Randy Spetman

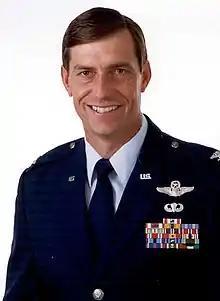
Air Force photo of Spetman (c. 2000)

Randall William Spetman (born December 30, 1952) is an American college athletic director who was most recently athletic director at Florida State University from 2008 to 2013. Spetman has also been the director of athletics at Utah State University and the United States Air Force Academy. He was a vice president of the National Association of Collegiate Directors of Athletics during the 2009–10 academic year.